Cardinal Richelieu (film)

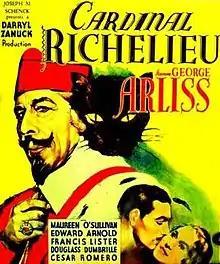

Cardinal Richelieu is a 1935 American historical film directed by Rowland V. Lee and starring George Arliss, Maureen O'Sullivan, Edward Arnold and Cesar Romero. It was based on the 1839 play "Richelieu" by Edward Bulwer-Lytton depicting the life of the great seventeenth century French statesman Cardinal Richelieu and his dealings with Louis XIII.